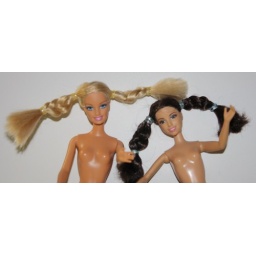
Always running around the house naked ~ These two belong to Miss Pearl :)